Luke Durbridge

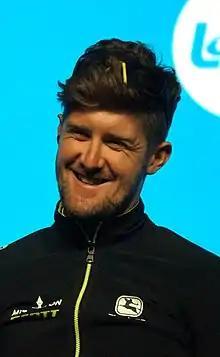
Durbridge in 2020

Luke Durbridge (born 9 April 1991) is an Australian road and track cyclist, who currently rides for UCI WorldTeam . Durbridge specialises in the individual time trial, road races, and various track cycling events.